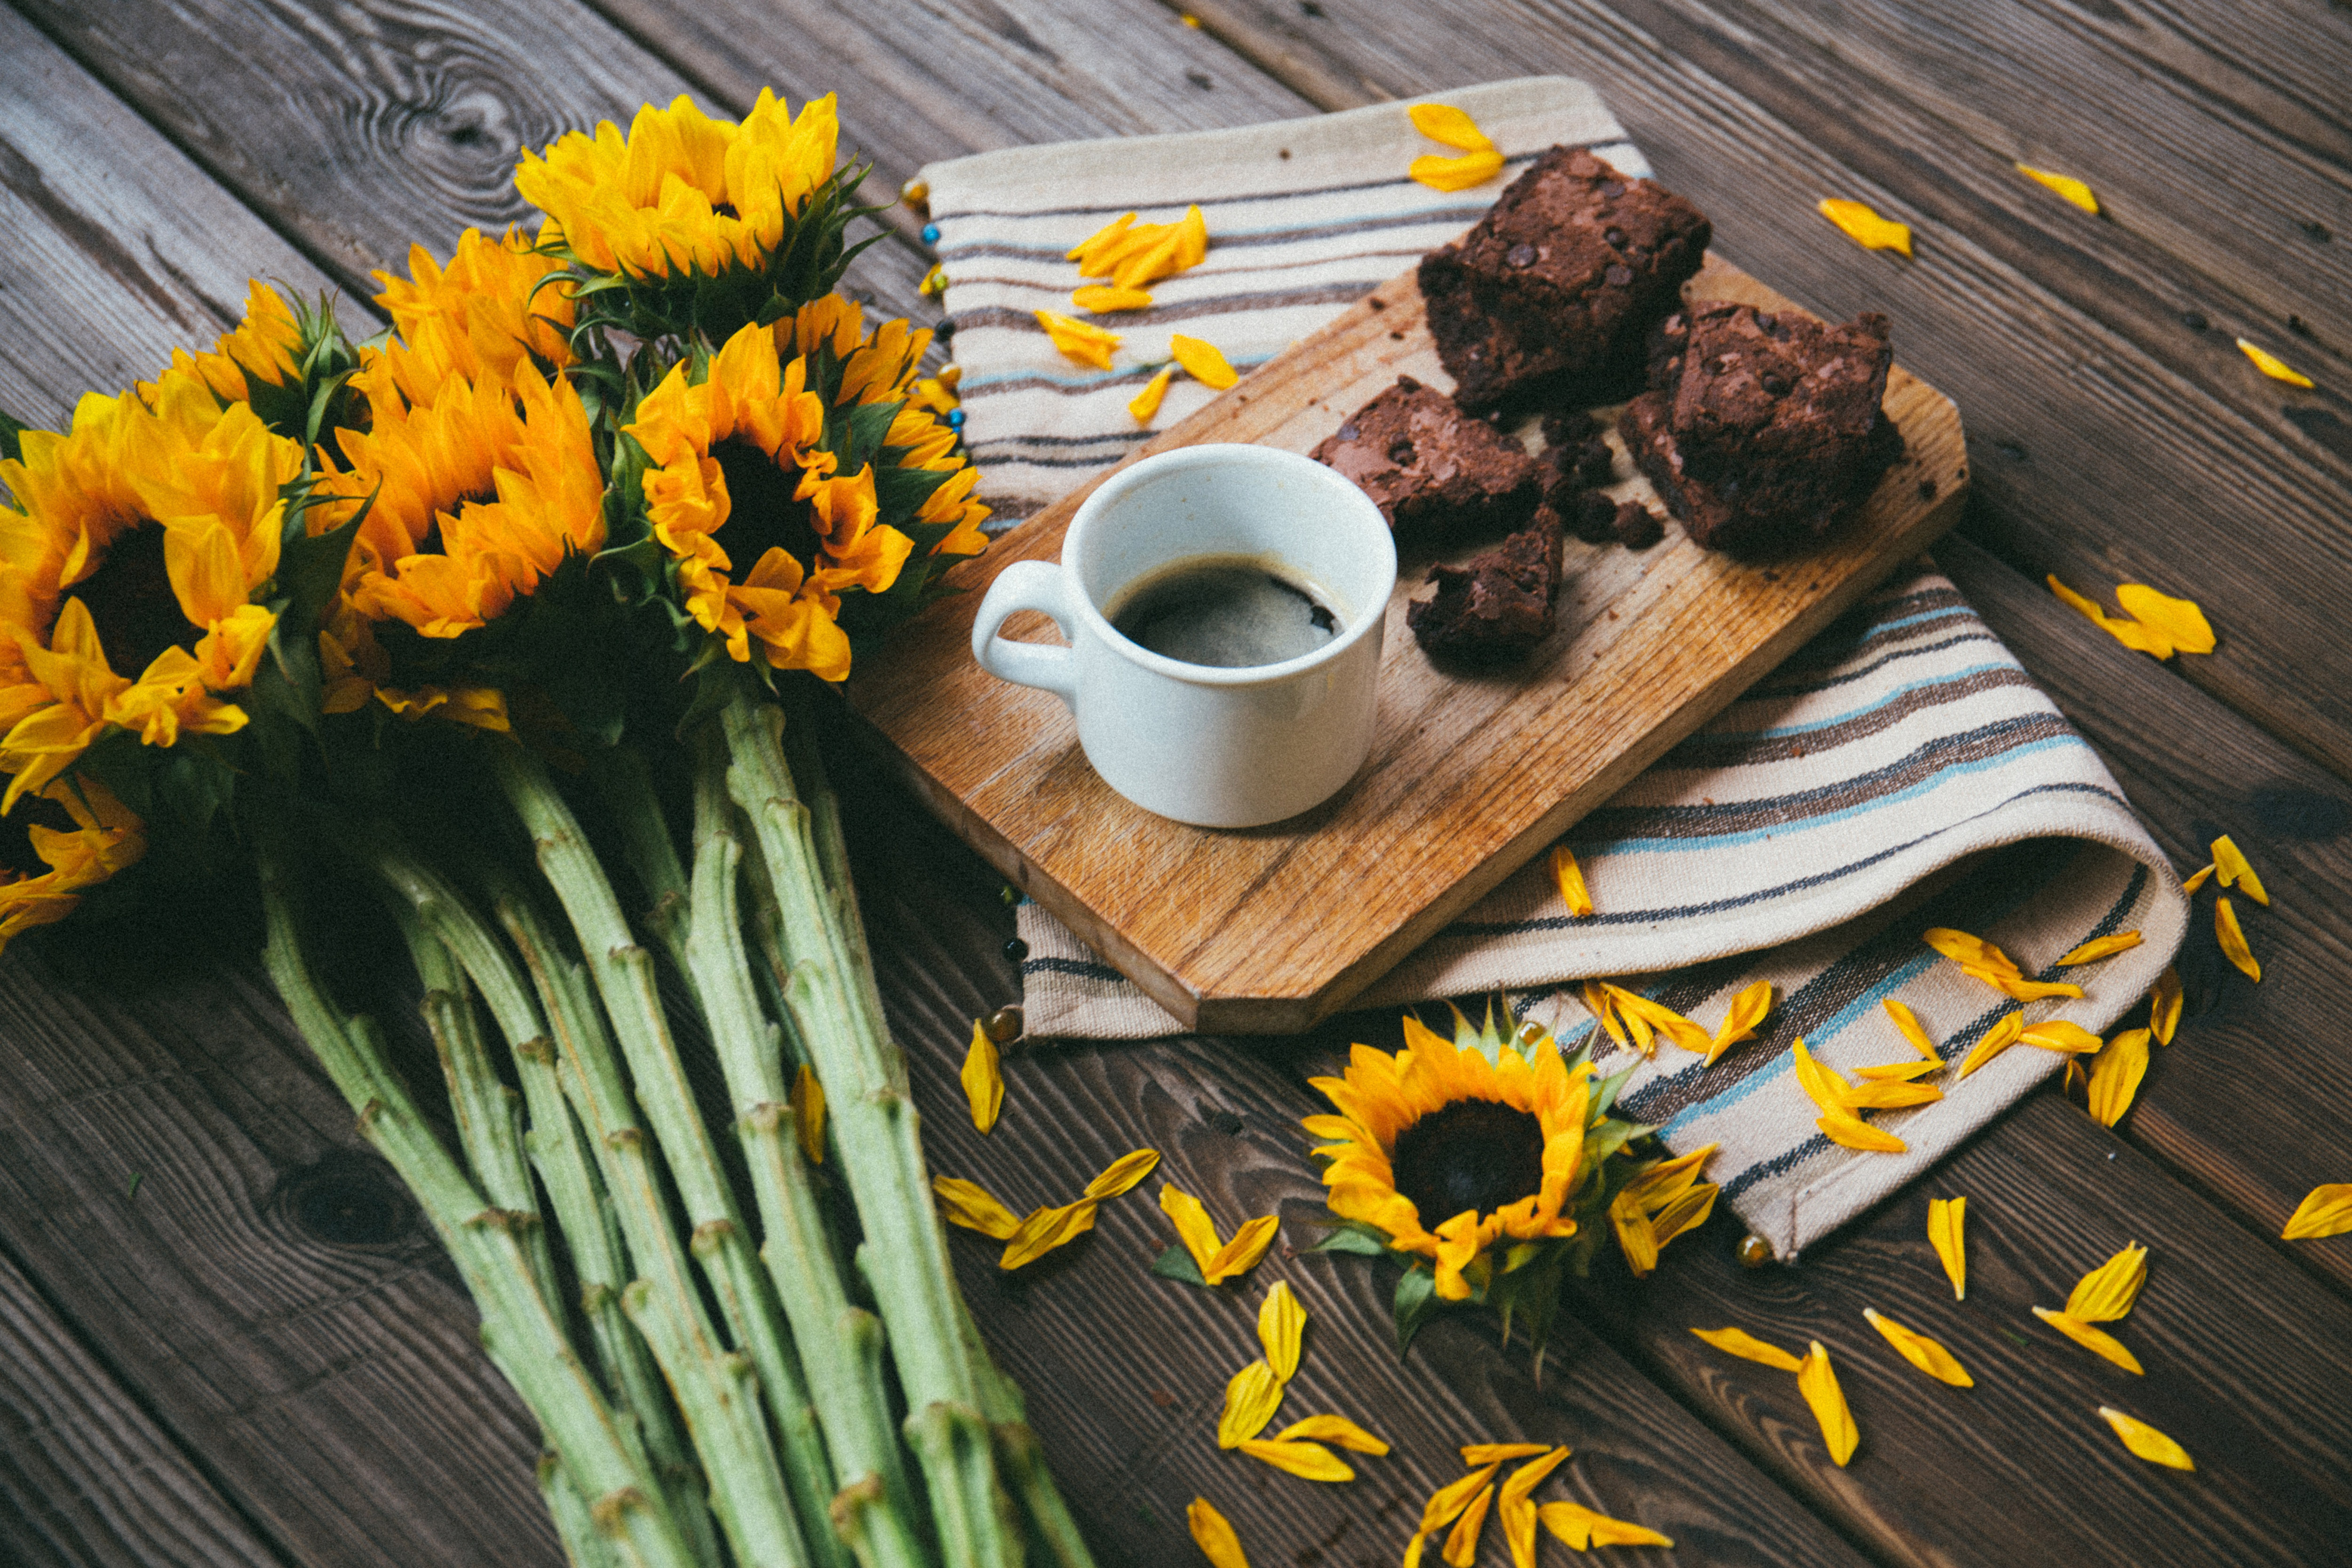
yellow, flower, table, leaf, plant, spring, cut flowers, floristry, sunflower, wildflower, cuisine, still life, food